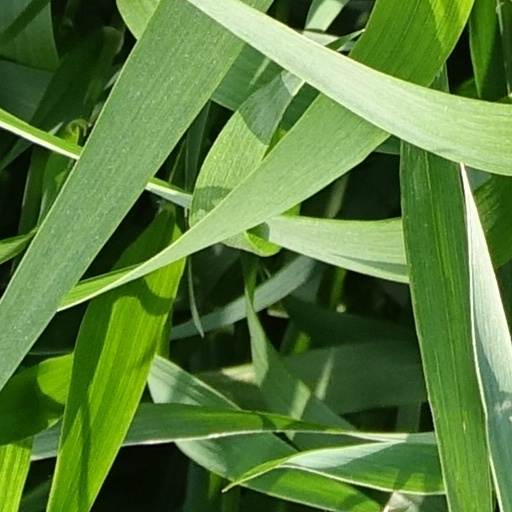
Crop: wheat